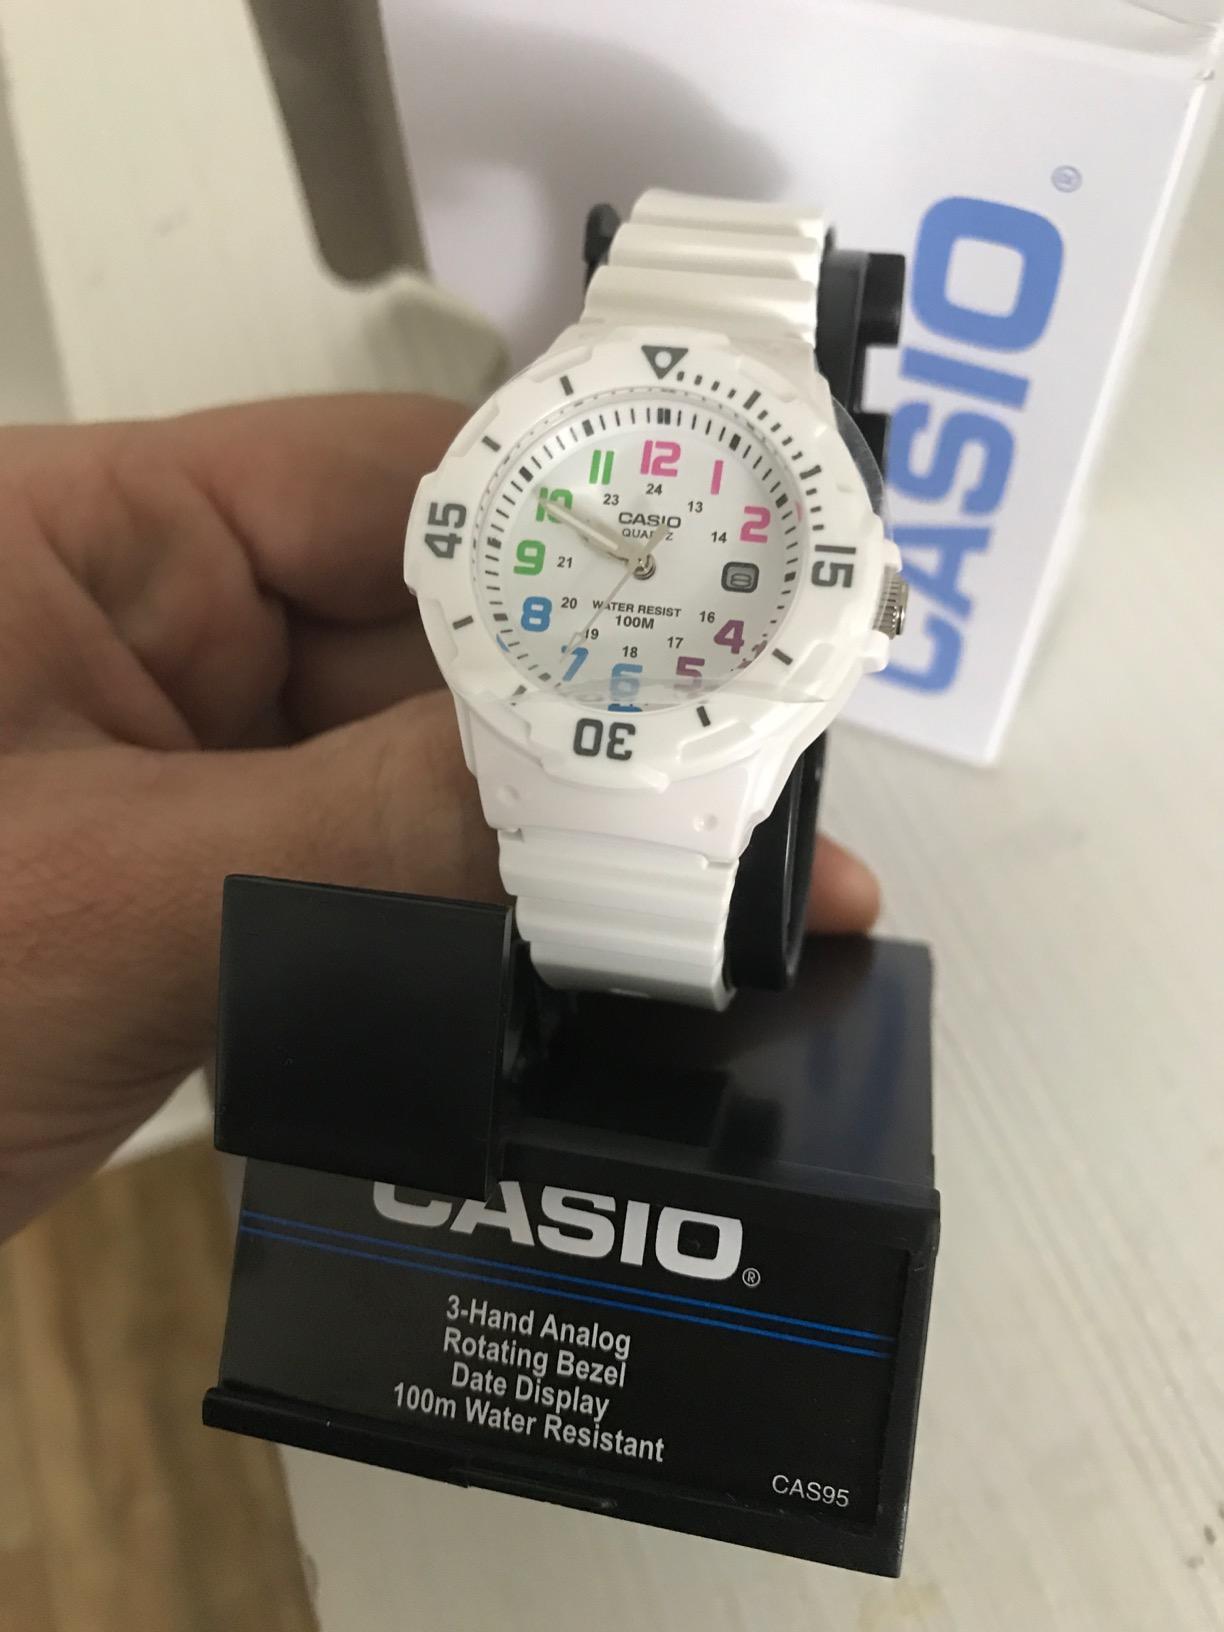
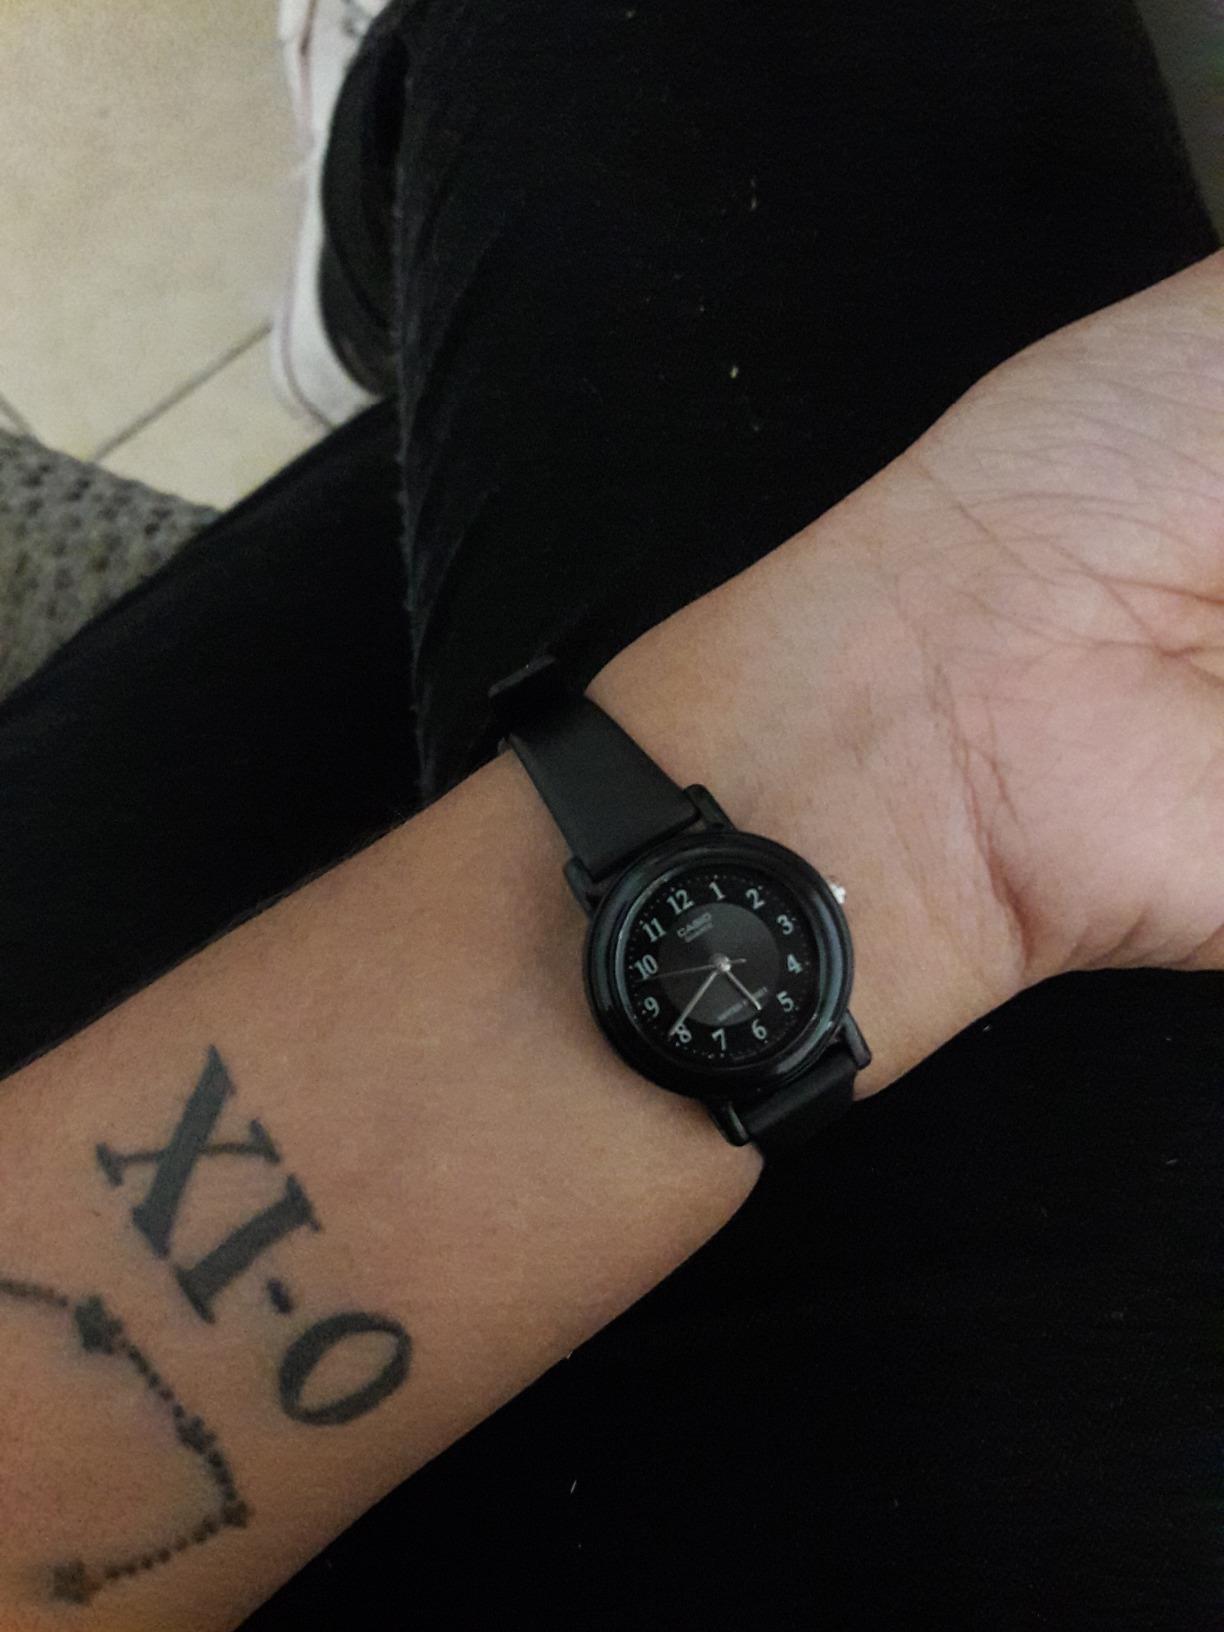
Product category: accessories_watch
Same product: no